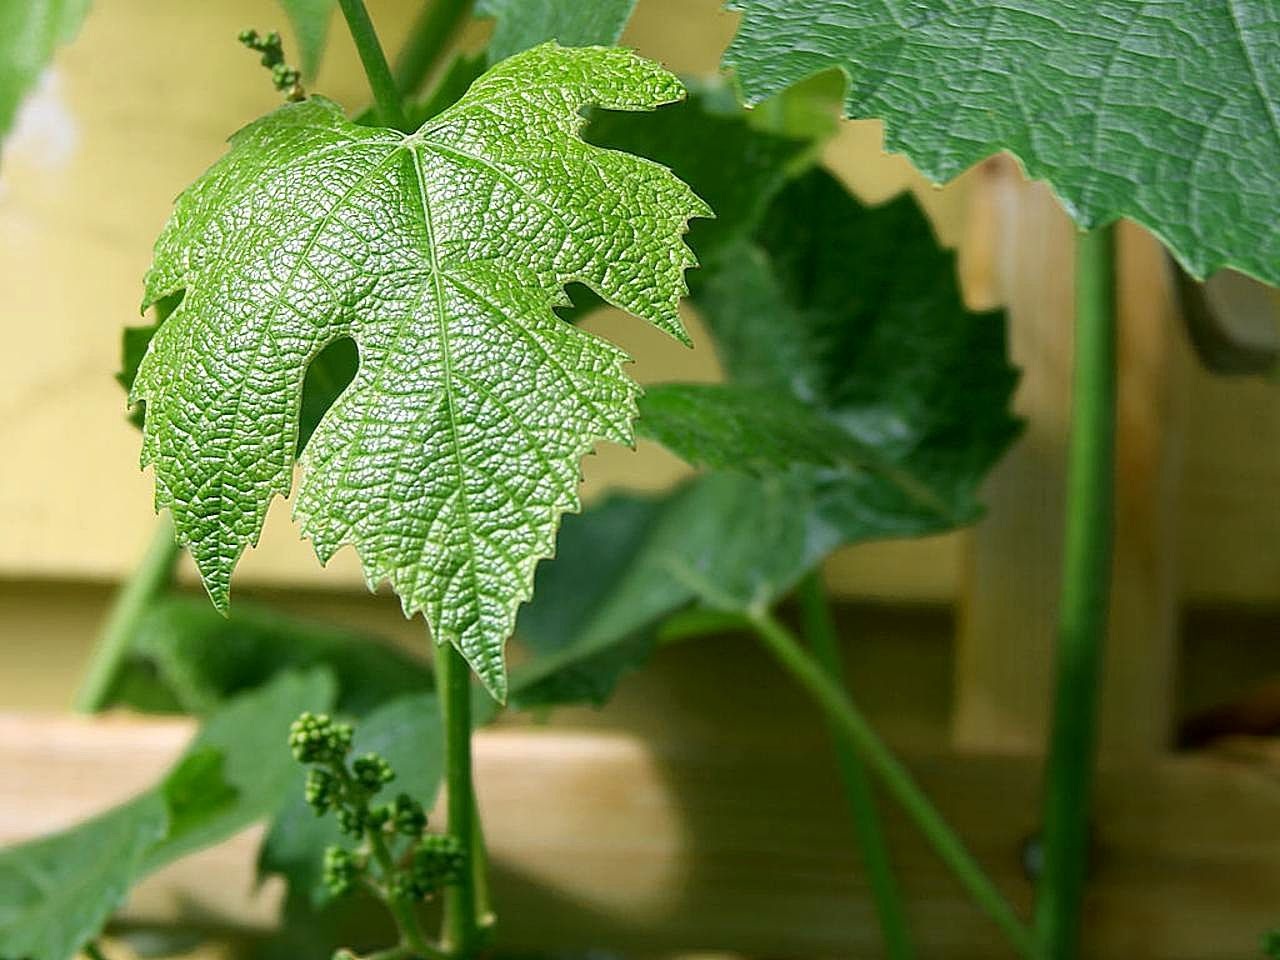
nature, plant, grape, leaf, flower, food, green, herb, produce, vegetable, flora, leaves, landscapes, macro photography, flowering plant, annual plant, plant stem, land plant